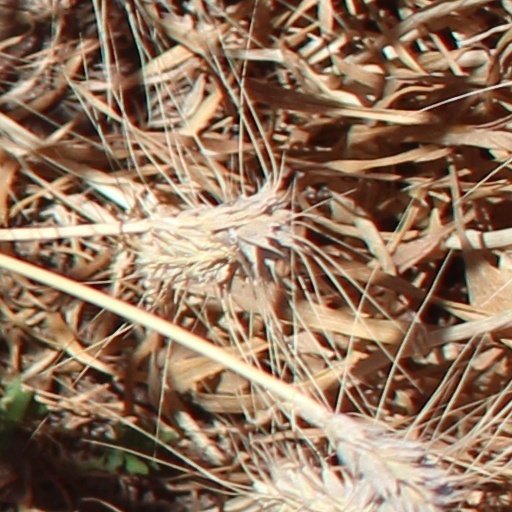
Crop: wheat